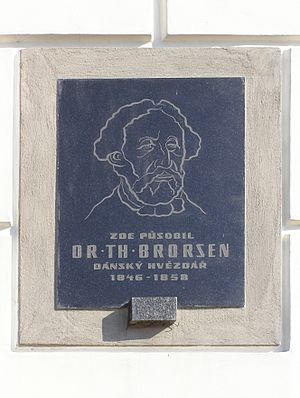
Theodor Brorsen / Æresbevisninger
Mindetavle for Theodor Brorsen i Žamberk slot
Theodor Johann Christian Ambders Brorsen var en dansk astronom.